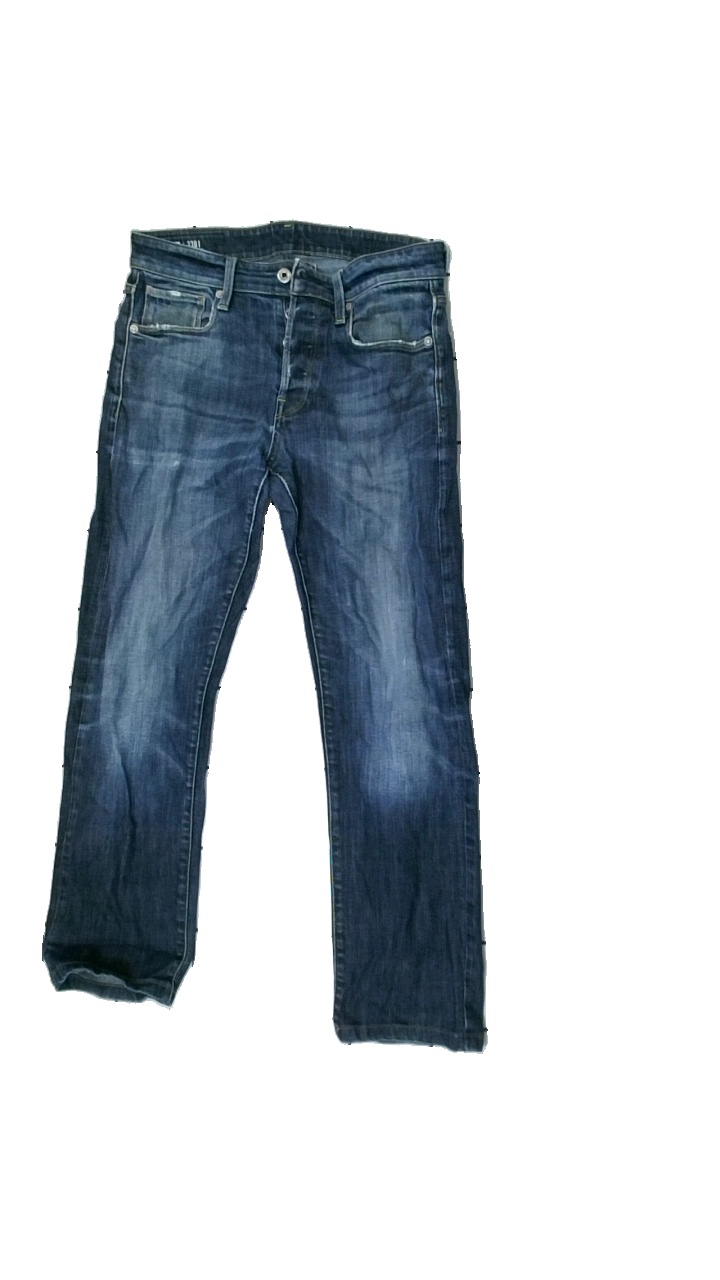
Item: Jeans (Men)
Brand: G-star Raw
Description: damaged fabric
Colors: Blue
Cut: Regular
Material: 63% Viscose 37% Cotton
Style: Denim
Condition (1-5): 2
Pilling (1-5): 5
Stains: Minor
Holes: Major
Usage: Export
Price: <50